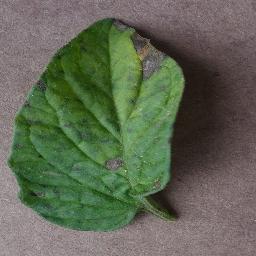
Label: Tomato___Early_blight